Anna Rosenberg

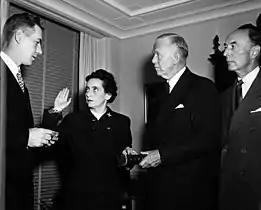
Anna M. Rosenberg being sworn in as Assistant Secretary of Defense

When Rosenberg was sworn in as Assistant Secretary of Defense, she was the highest-ranking woman in the Department of Defense. She was to coordinate the Department's staffing, which was divided among many agencies. Also while in the position, Rosenberg worked to implement the National Security Act, promoted racial integration of the services, and supported legislation that safeguarded the rights of minorities in the military.